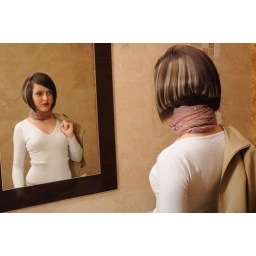
mirror view girl prepareing to go out in town